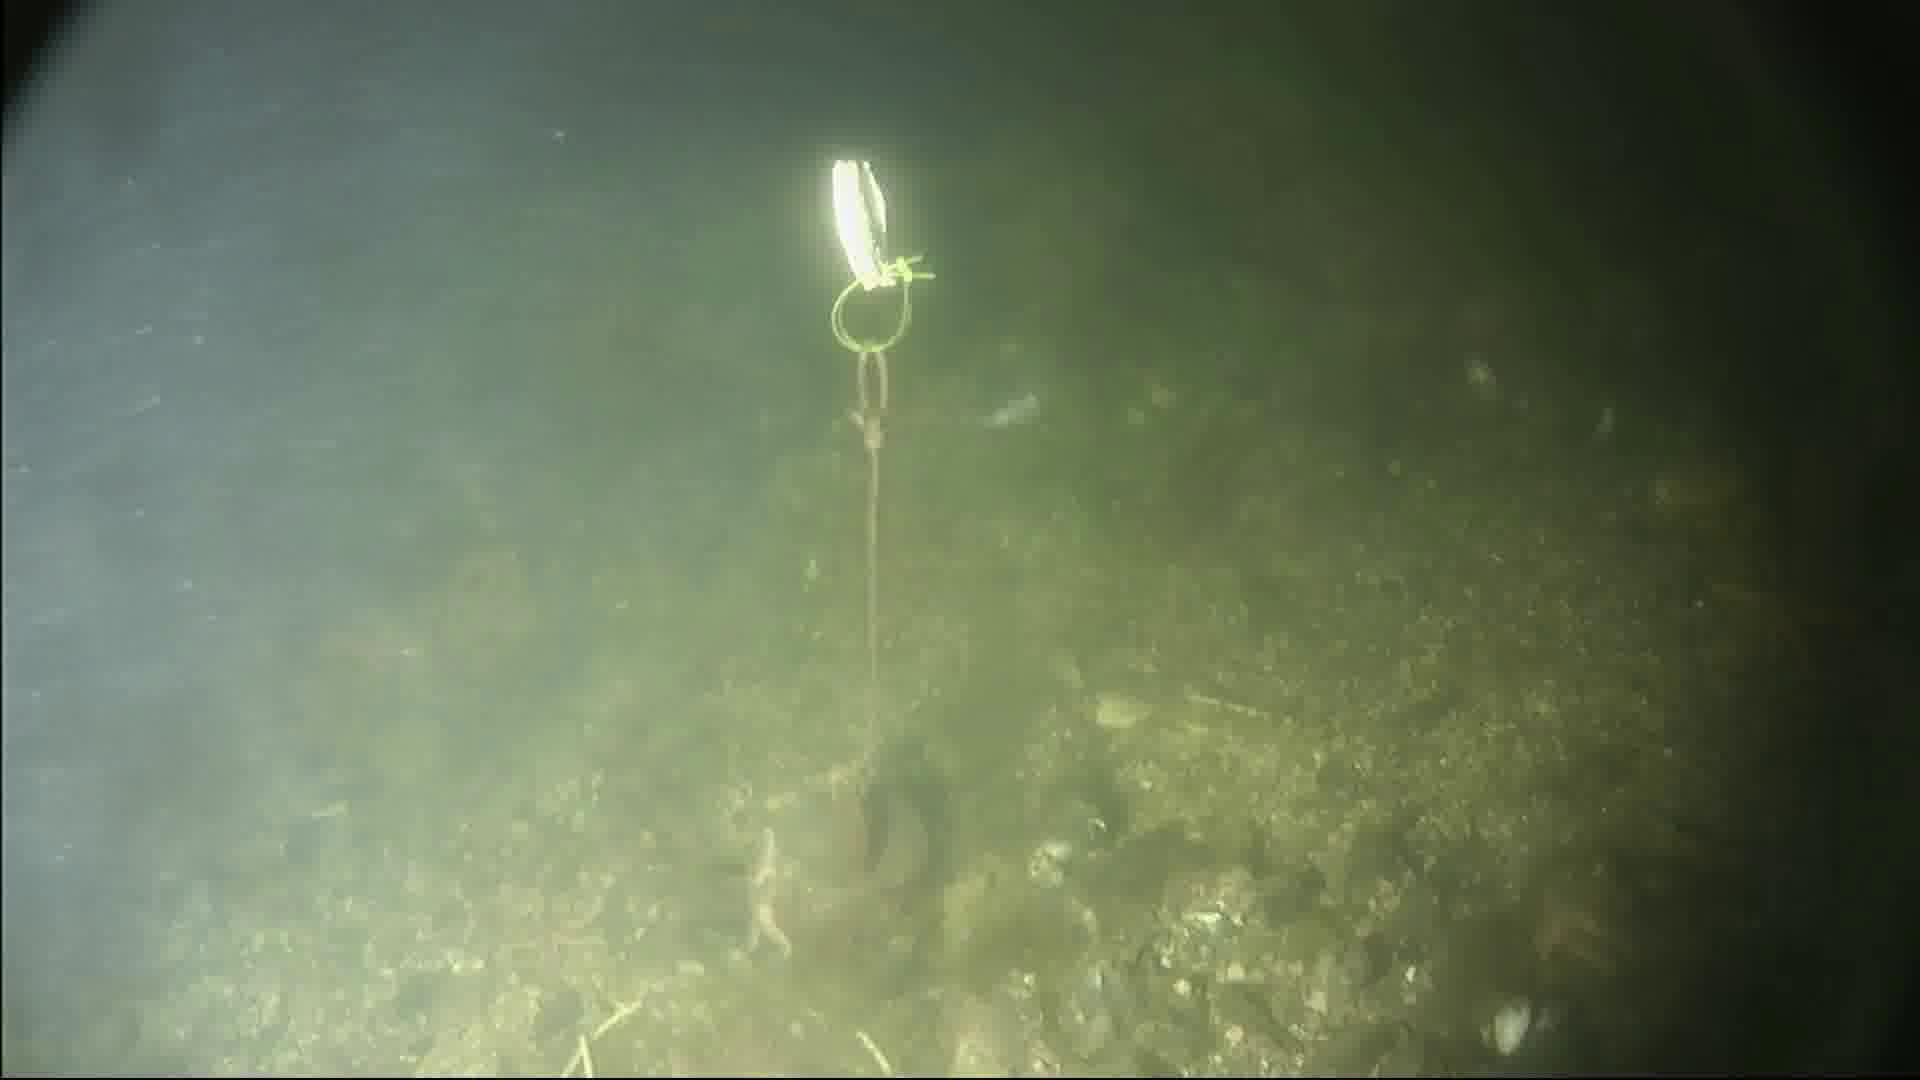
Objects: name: shrimp
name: starfish